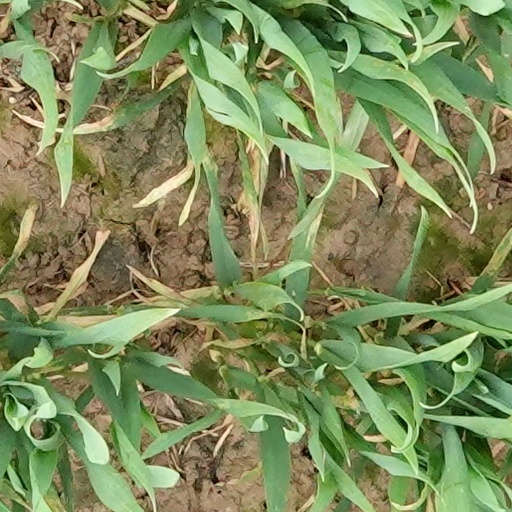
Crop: wheat